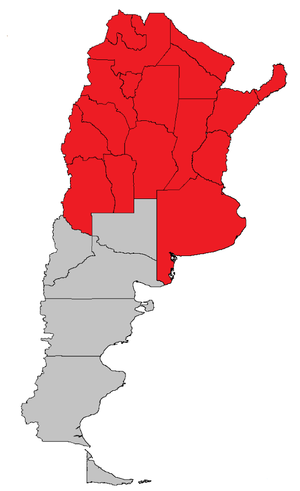
L'épidémie de dengue de 2019-2020 en Argentine a commencé à la fin de 2019, cette année-là il y a eu 3 220 cas confirmés et l'année suivante 7 décès et 2 942 cas confirmés.